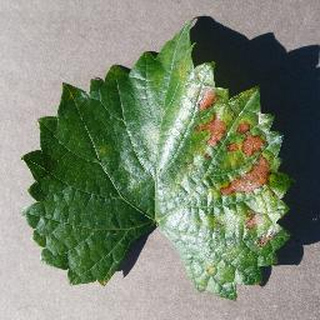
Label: grape_esca_black_measles